Room 1411

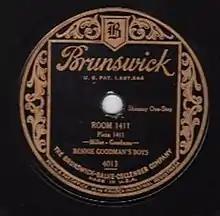
1928 Brunswick 78, 4013, by Bennie Goodman's Boys.

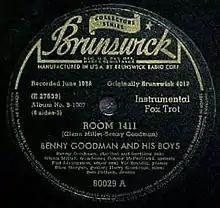
Brunswick 78, 80029A, "Room 1411", Benny Goodman and His Boys, 1950 Collectors' Series reissue.

"Room 1411" is a 1928 instrumental composed by Glenn Miller and Benny Goodman and released as a Brunswick 78 by Benny Goodman's Boys. The song was Glenn Miller's first known composition and was an early collaboration between Glenn Miller and Benny Goodman, who would become the most successful bandleaders of the Big Band Era during the 1930s and 1940s.